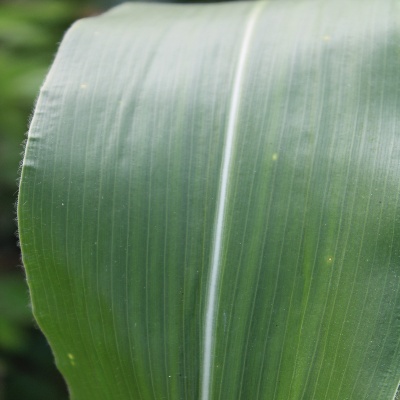
Crop: Maize
Condition: leaf spot